Juhi Parmar

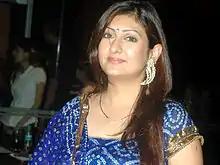
Juhi Parmar in 2012

Juhi Parmar (born 14 December 1980) is an Indian anchor, actress, presenter, singer and dancer predominantly known for her work in Hindi television industry. She gained recognition for her portrayal as Kumkum in the long-running soap opera "Kumkum – Ek Pyara Sa Bandhan" (2002–2009) and that of Devi Sandhya and Devi Chhaya in "Karmaphal Daata Shani". She then won the reality show "Bigg Boss 5" (2011–12).